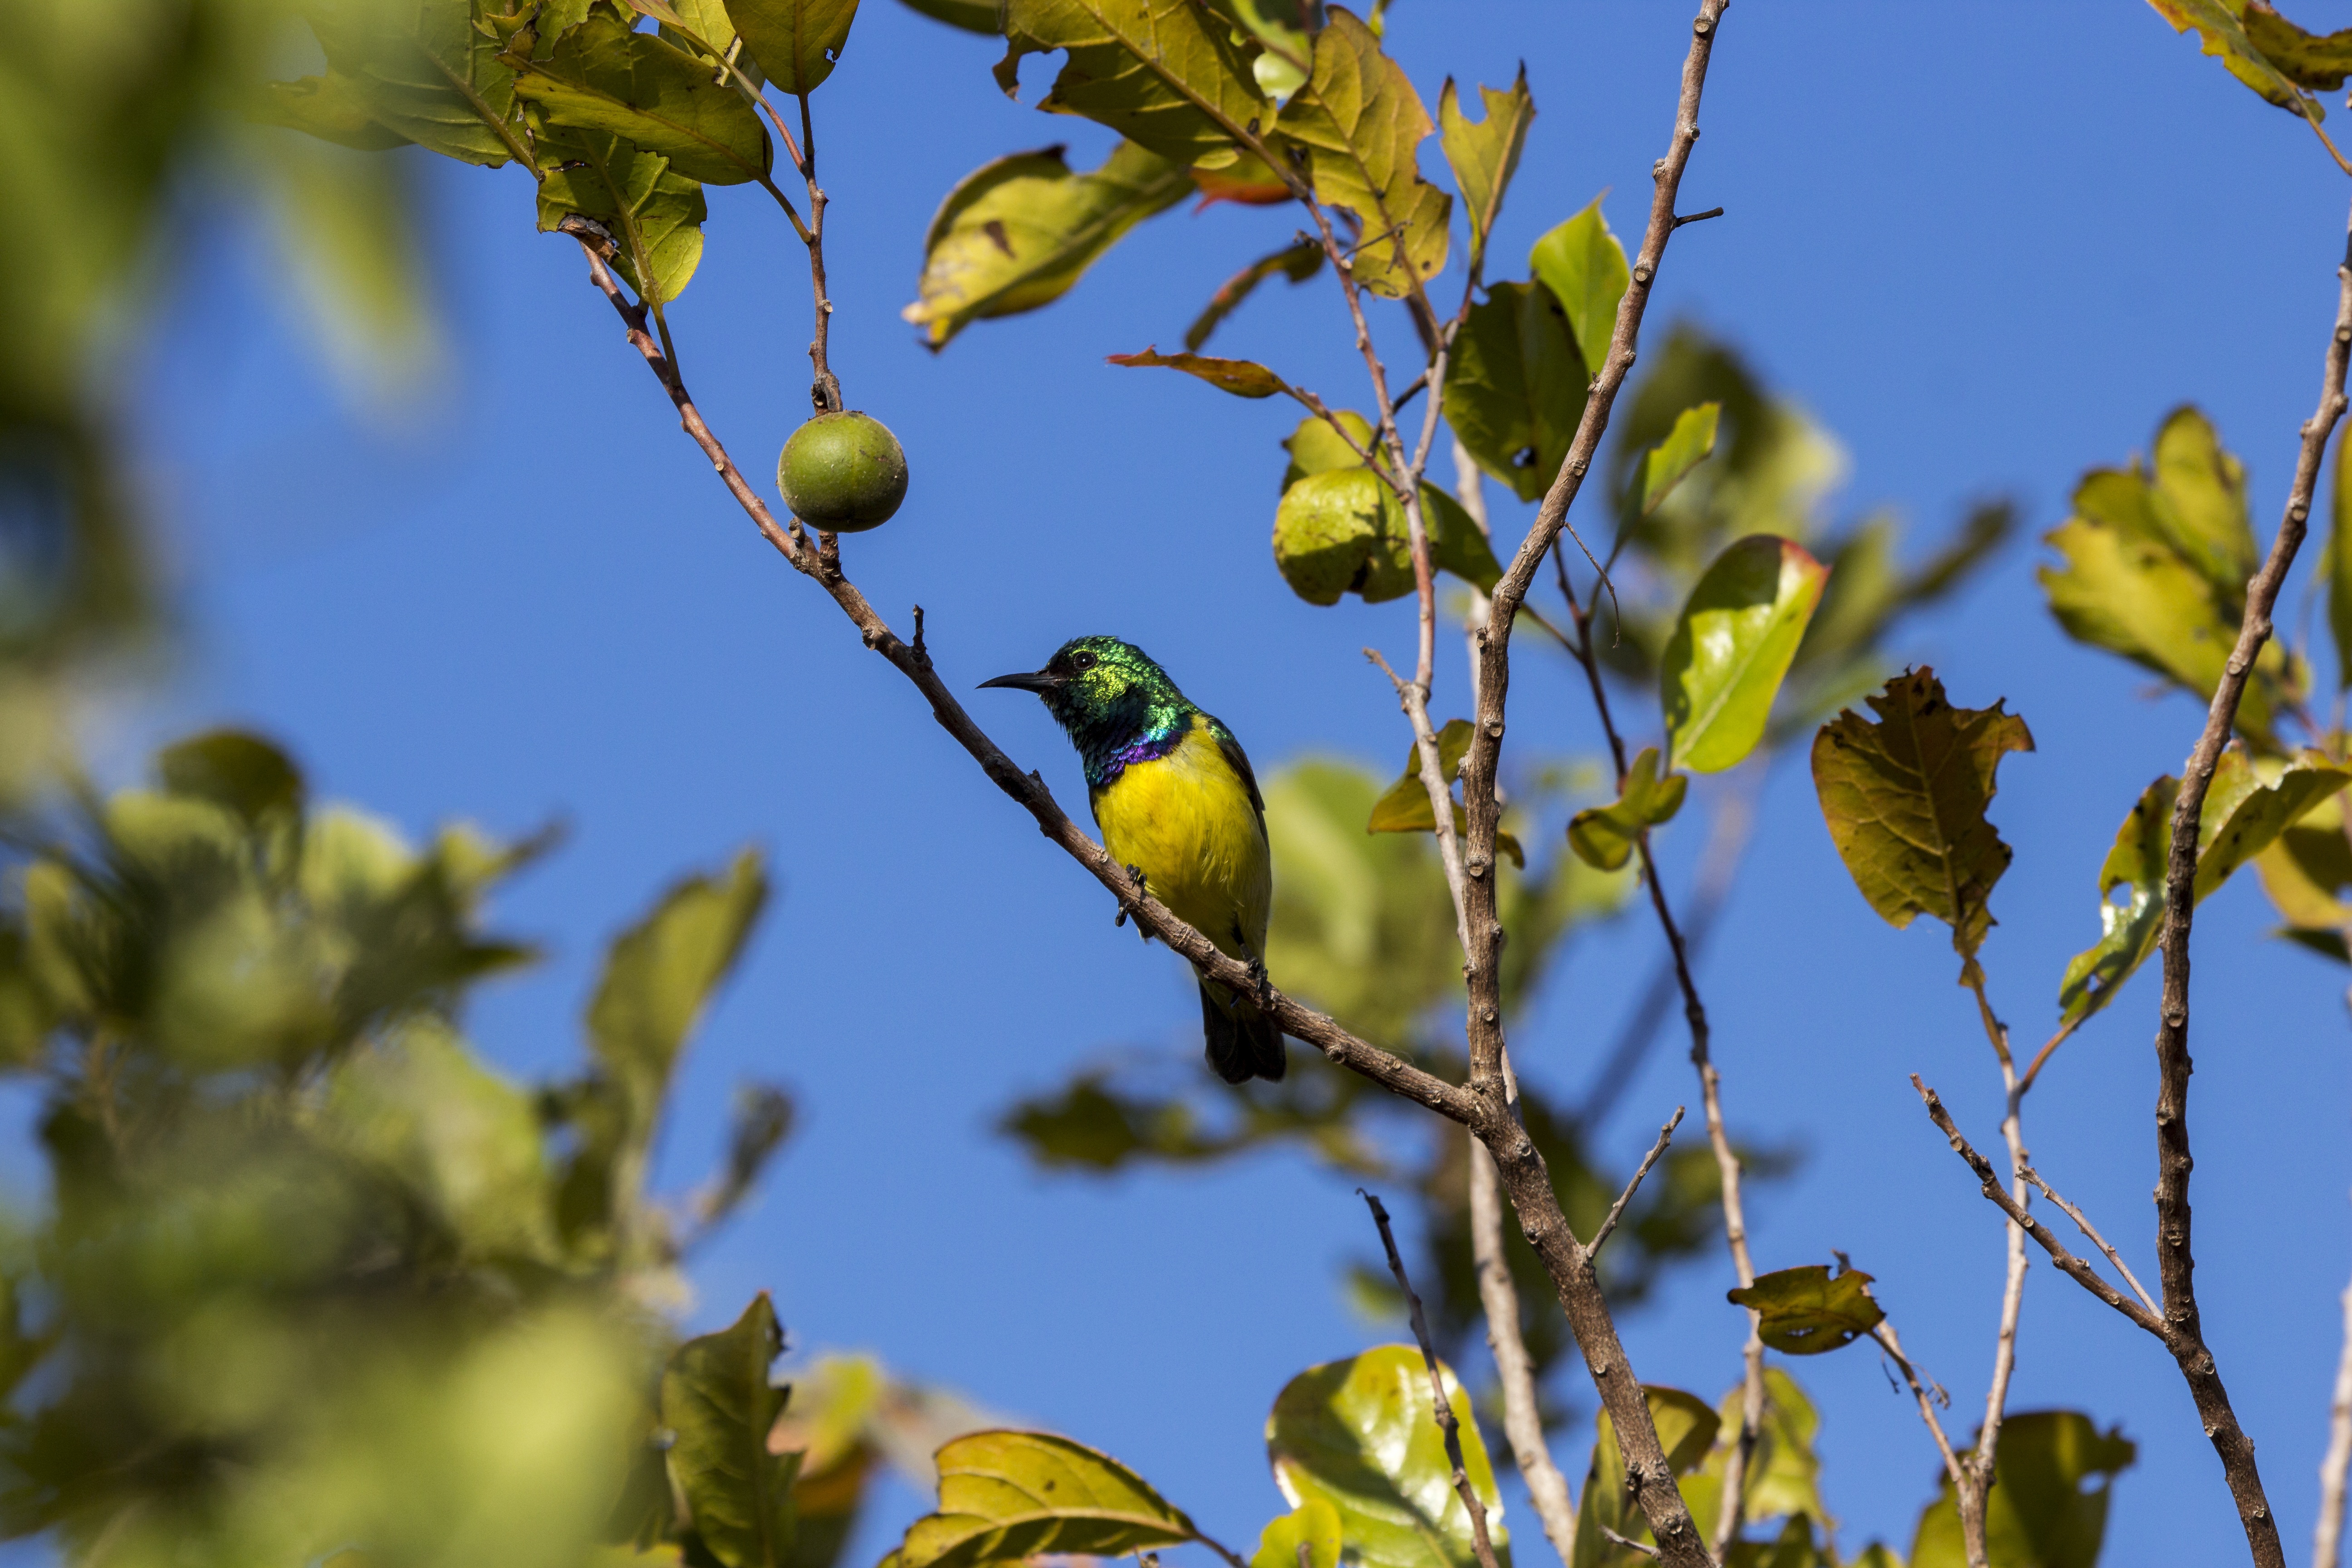
tree, nature, outdoor, branch, blossom, bird, plant, sunlight, leaf, flower, animal, fly, summer, wildlife, wild, food, green, beak, produce, tropical, color, flight, natural, africa, botany, colorful, yellow, garden, flora, feather, fauna, plumage, sunny, wings, bill, mozambique, curved, sun bird, perching bird